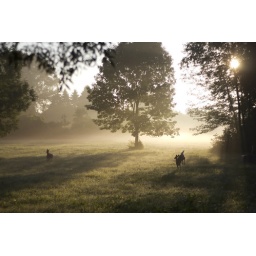
Taken in the field behind my house around 6:30AM